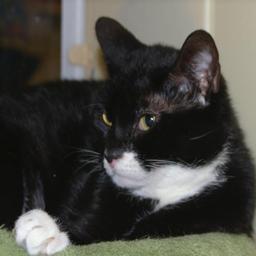
Animal: cats